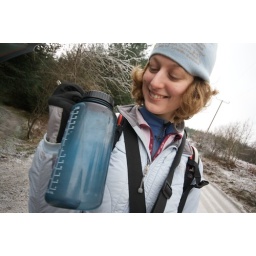
I'd left my water bottle in the car, two days later coming back to the car, it was frozen solid!